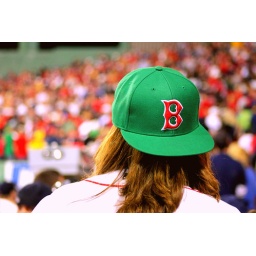
opening day of the red sox season 2010, stranger pictured in sox hat